HMS Victory

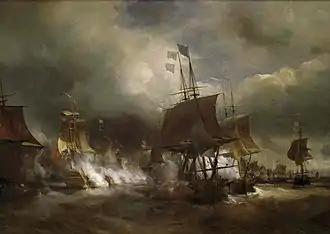
"The first battle of Ushant" (1778) by Theodore Gudin. Admiral Keppel was later court martialled for allowing the French fleet to escape but was acquitted.

"Victory" was first commissioned in March 1778 under Captain Sir John Lindsay. Being appointed only to oversee fitting out and delivery of the ship to Portsmouth, he held that position until May 1778, when Admiral Augustus Keppel hoisted his flag and selected Rear Admiral John Campbell and Captain Jonathan Faulknor as his first and second captains respectively. Keppel put to sea from Spithead on 9 July 1778 with around twenty-nine ships-of-the-line and, on 23 July, encountered a French force of more or less equal size and strength, some miles west of Ushant. The French admiral, Louis Guillouet, comte d'Orvilliers, who had been instructed to avoid conflict, was prevented from putting into Brest, but retained the weather gage. Manoeuvring was hampered by constantly shifting winds and driving rain, but eventually a battle became inevitable, with the British arranged roughly in a column. The French were less organised but managed to pass along the British line with their leading ships. At about 11:45, "Victory" opened fire on the of 110 guns, which was being followed by of 90 guns. The British van avoided significant damage, but Sir Hugh Palliser's rear division was badly mauled. Keppel ordered a pursuit, but Palliser did not conform, and the action was not resumed.